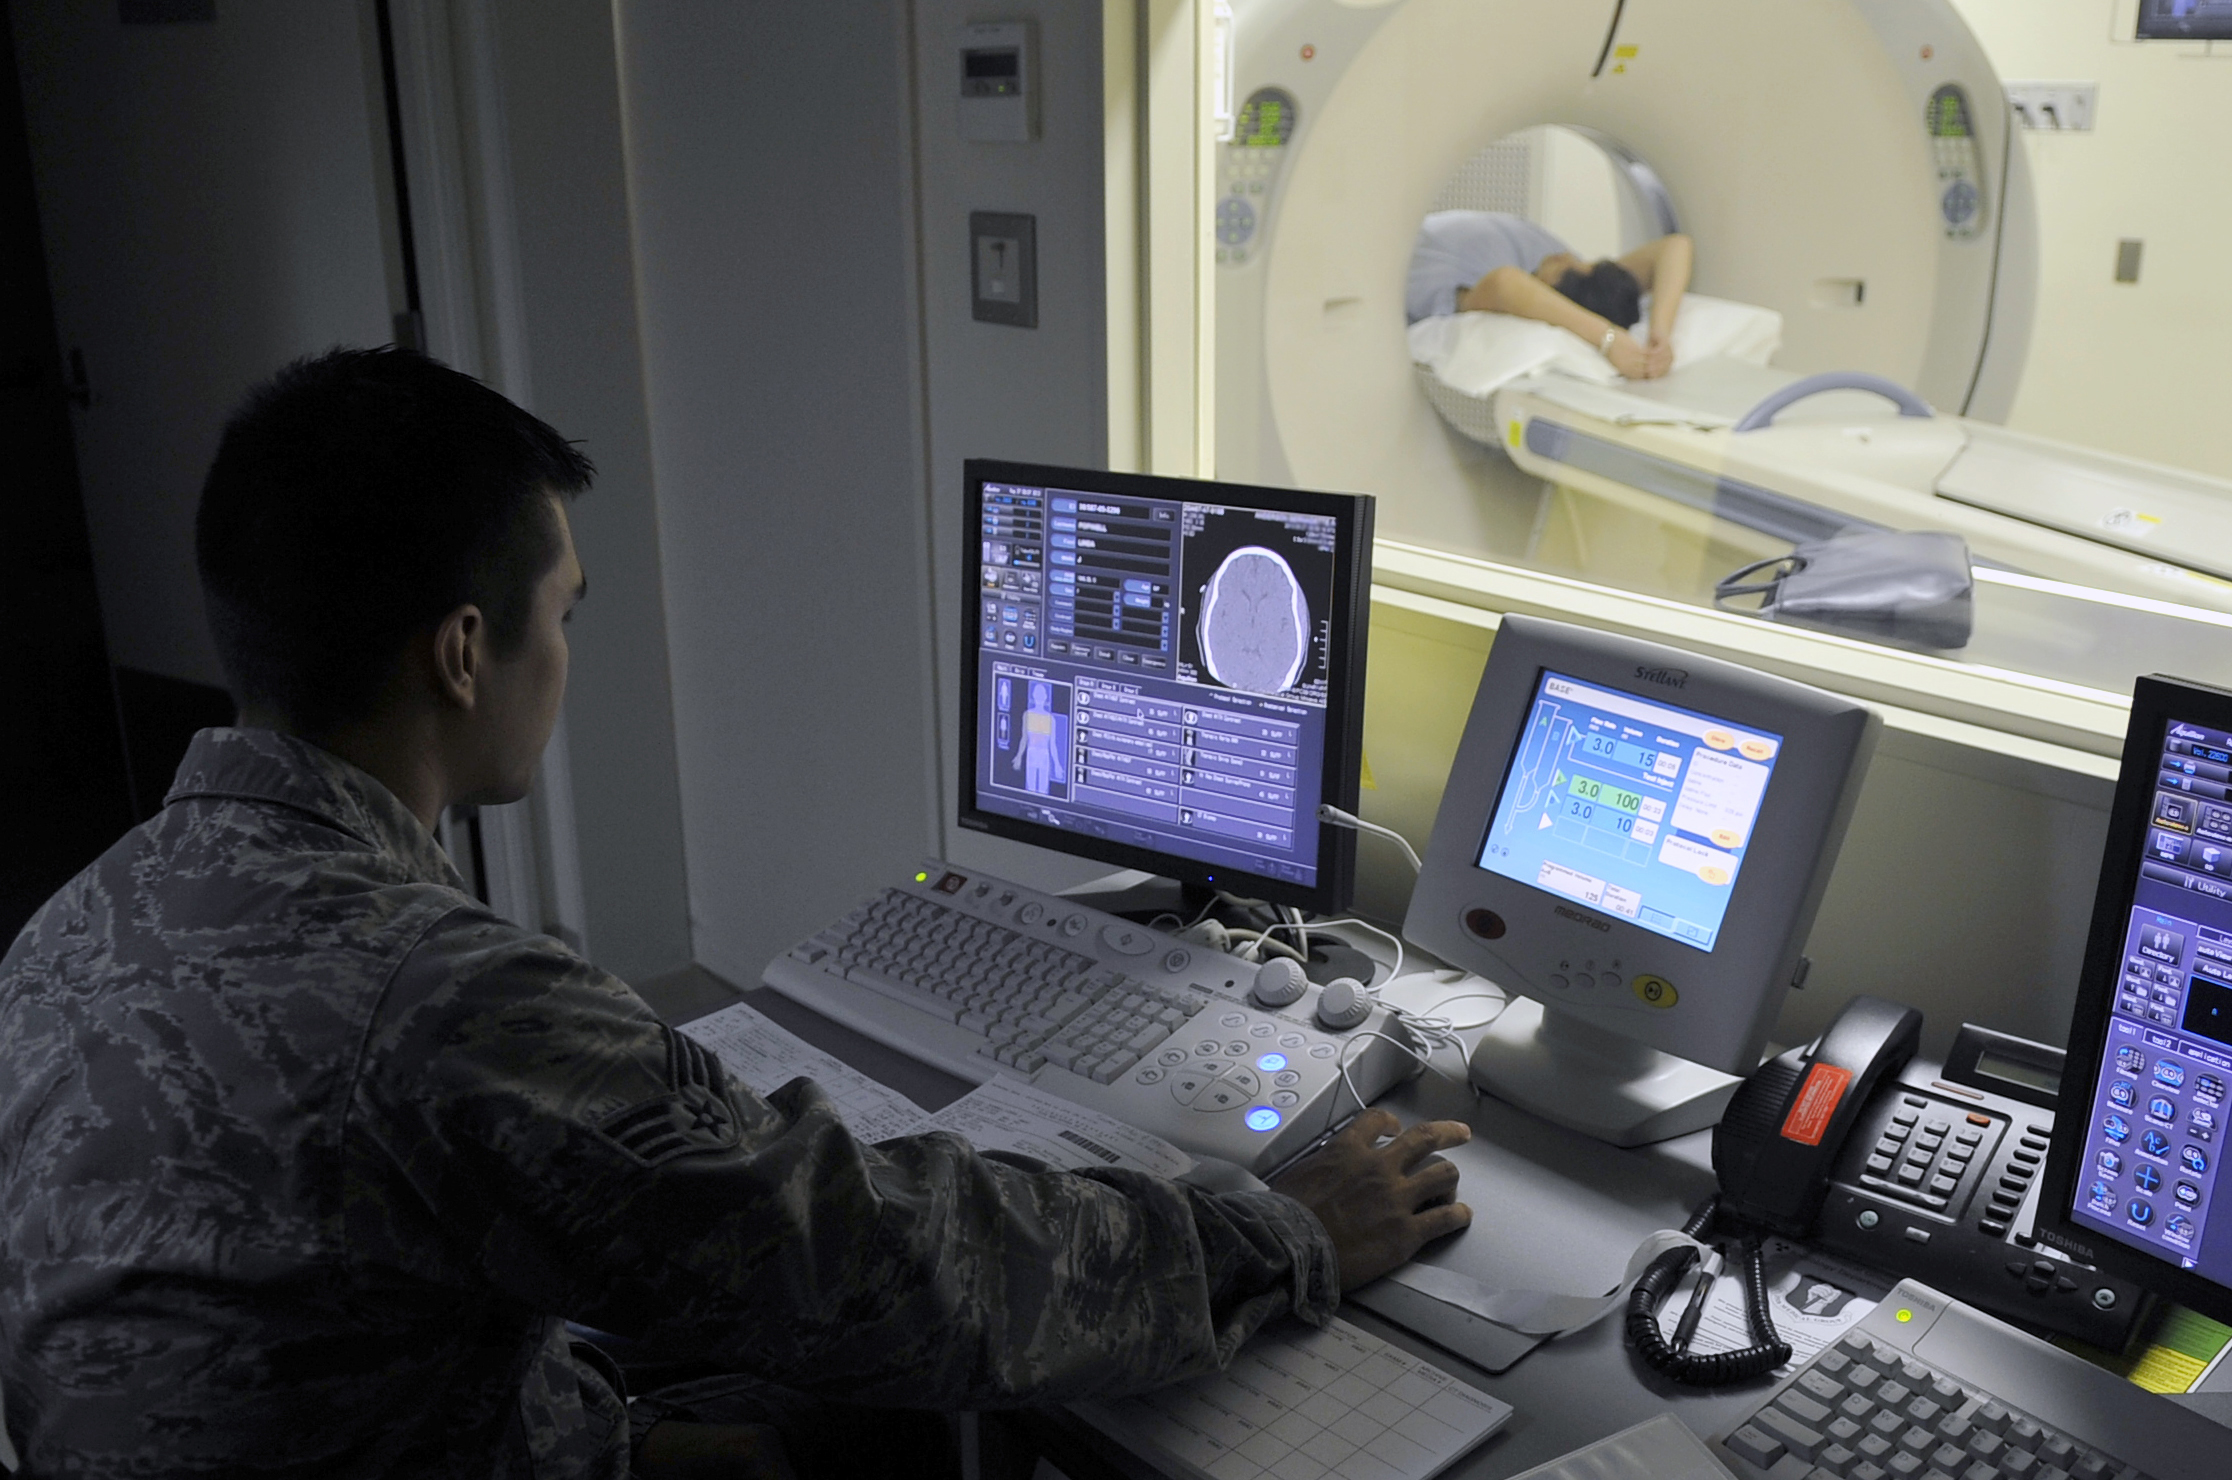
Senior Airman James Lord starts a CT scan Aug. 27, 2013, at Misawa Air Base, Japan. With this monitor, technologists can start and control a scan without being in the same room as the patient or machine. Lord is a
Specialty: medical-devices